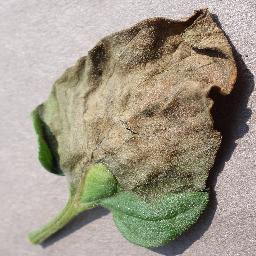
Label: Tomato___Late_blight